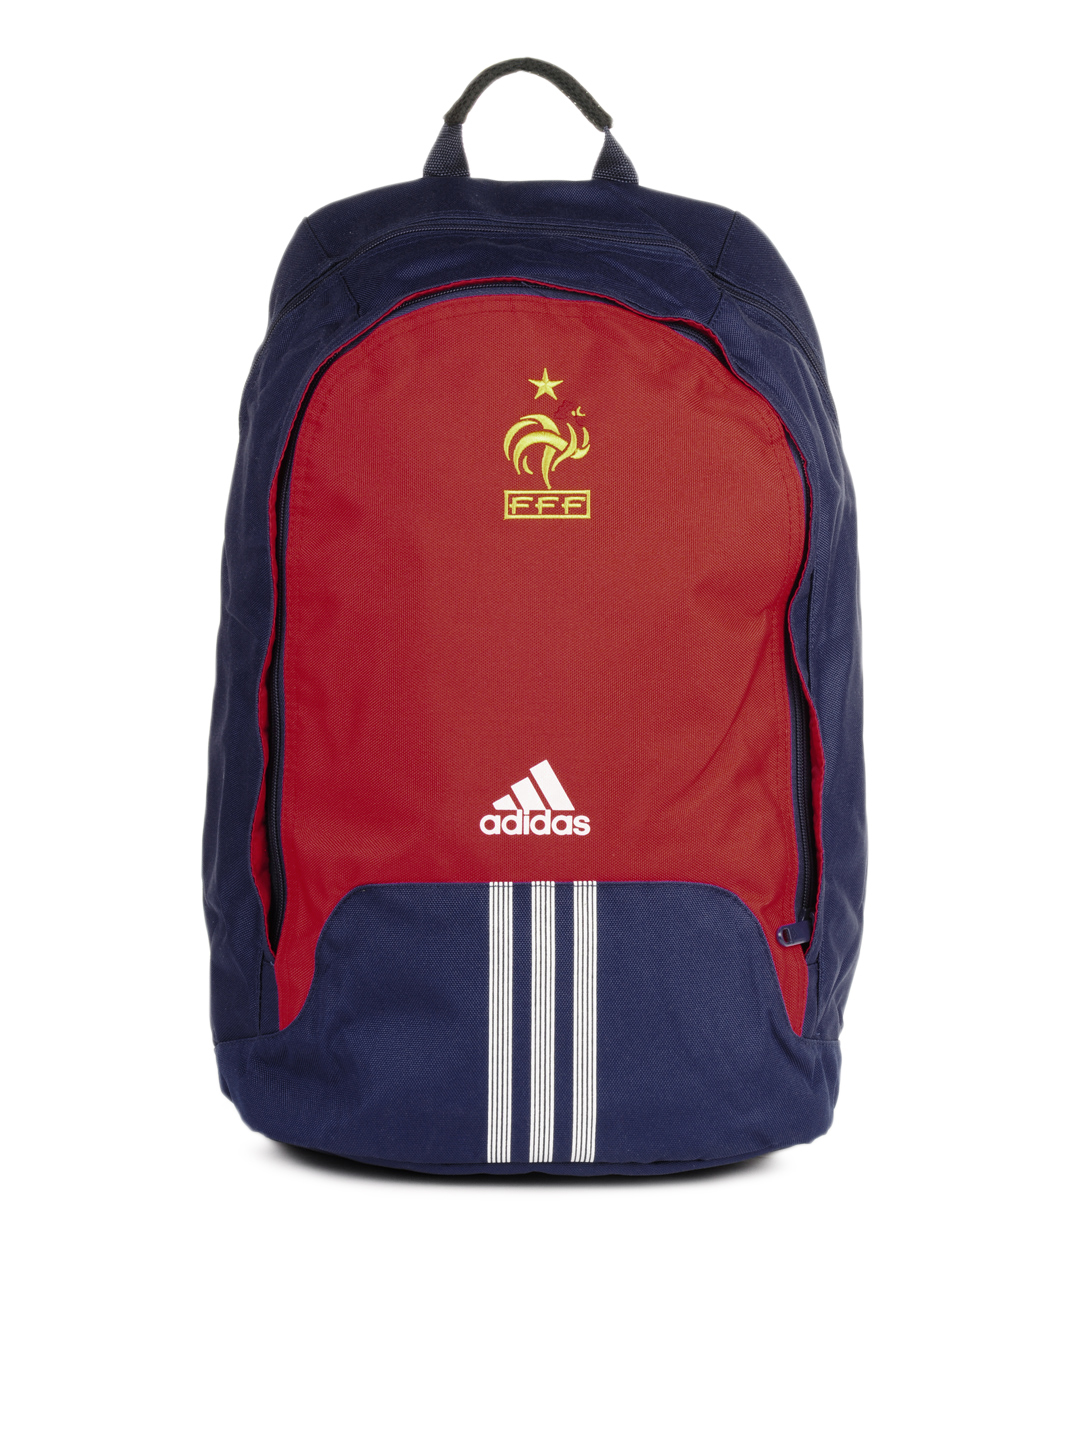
ADIDAS Men Blue And Red Back Pack
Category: Accessories / Bags / Backpacks
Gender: Men
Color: Red
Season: Summer 2012
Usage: Casual